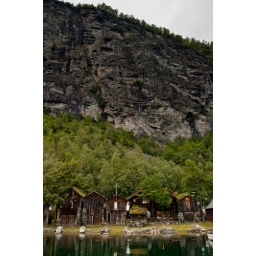
Old boat houses in Geiranger at the Geiranger Fjord.